Peacock Throne

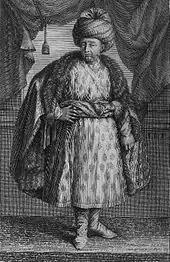
Portrait of Jean-Baptiste Tavernier, as a traveller wearing Mughal dress, from his "Les Six Voyages", published in 1679

Shah Jahan ruled in what is now considered the Golden Age of the vast Mughal Empire, which covered almost all of the Indian subcontinent. He ruled from the newly constructed capital of Shahjahanabad. The emperor was the focus around which everything else revolved, giving audiences and receiving petitioners. The ruler's court was to be a mirror image of paradise on earth, in the very center of the empire, and such a ruler would be worthy of a Throne of Solomon (تختِ سليمان, Takht-e-Sulaiman) to underscore his position as a just king. Like Solomon's throne, the Peacock Throne was to be covered in gold and jewels, with steps leading up to it, with the ruler floating above the ground and closer to heaven. Said Gilani and his workers from the imperial goldsmiths' department were commissioned to construct this new throne. It took seven years to complete. Large amounts of solid gold, precious stones, and pearls were used, creating a masterful piece of Mughal artistry that was unsurpassed before or after its creation. It was an opulent indulgence that could only be seen by a few courtiers, aristocrats, and visiting dignitaries. The throne was, even by Golden Age Mughal standards, supremely extravagant, costing twice as much as the construction of the Taj Mahal.